Bolivia–Chile border

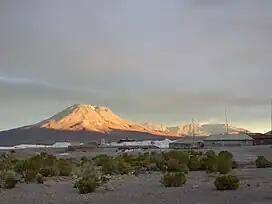
View of Ollagüe volcano on the Bolivia–Chile border from west.

The Bolivia–Chile border is an international border of South America. It separates Bolivia from Chile along Cordillera Occidental on the western edge of the Altiplano Plateau. There is an ongoing dispute about the nature of Silala River and Chile's use of its waters.